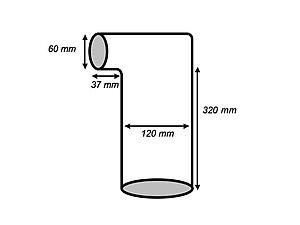
Schéma d'un nid de Melanerpes herminieri d'après Pascal Villard, The Guadeloupe woodpecker and other islands melanerpes, Brunoy, Société d'études ornithologiques de France, 1999, ISBN 978-2-9506548-6-1
Le Pic de Guadeloupe ou Tapeur est une espèce d'oiseaux de la famille des Picidae appartenant au genre Melanerpes.